Arthur Smith (comedian)

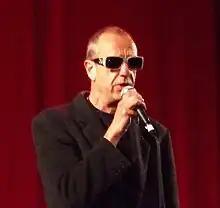
Impersonating Leonard Cohen in the cabaret tent at the 2008 Glastonbury Festival

Brian Arthur John Smith (born 27 November 1954) is an English alternative comedian, presenter and writer.